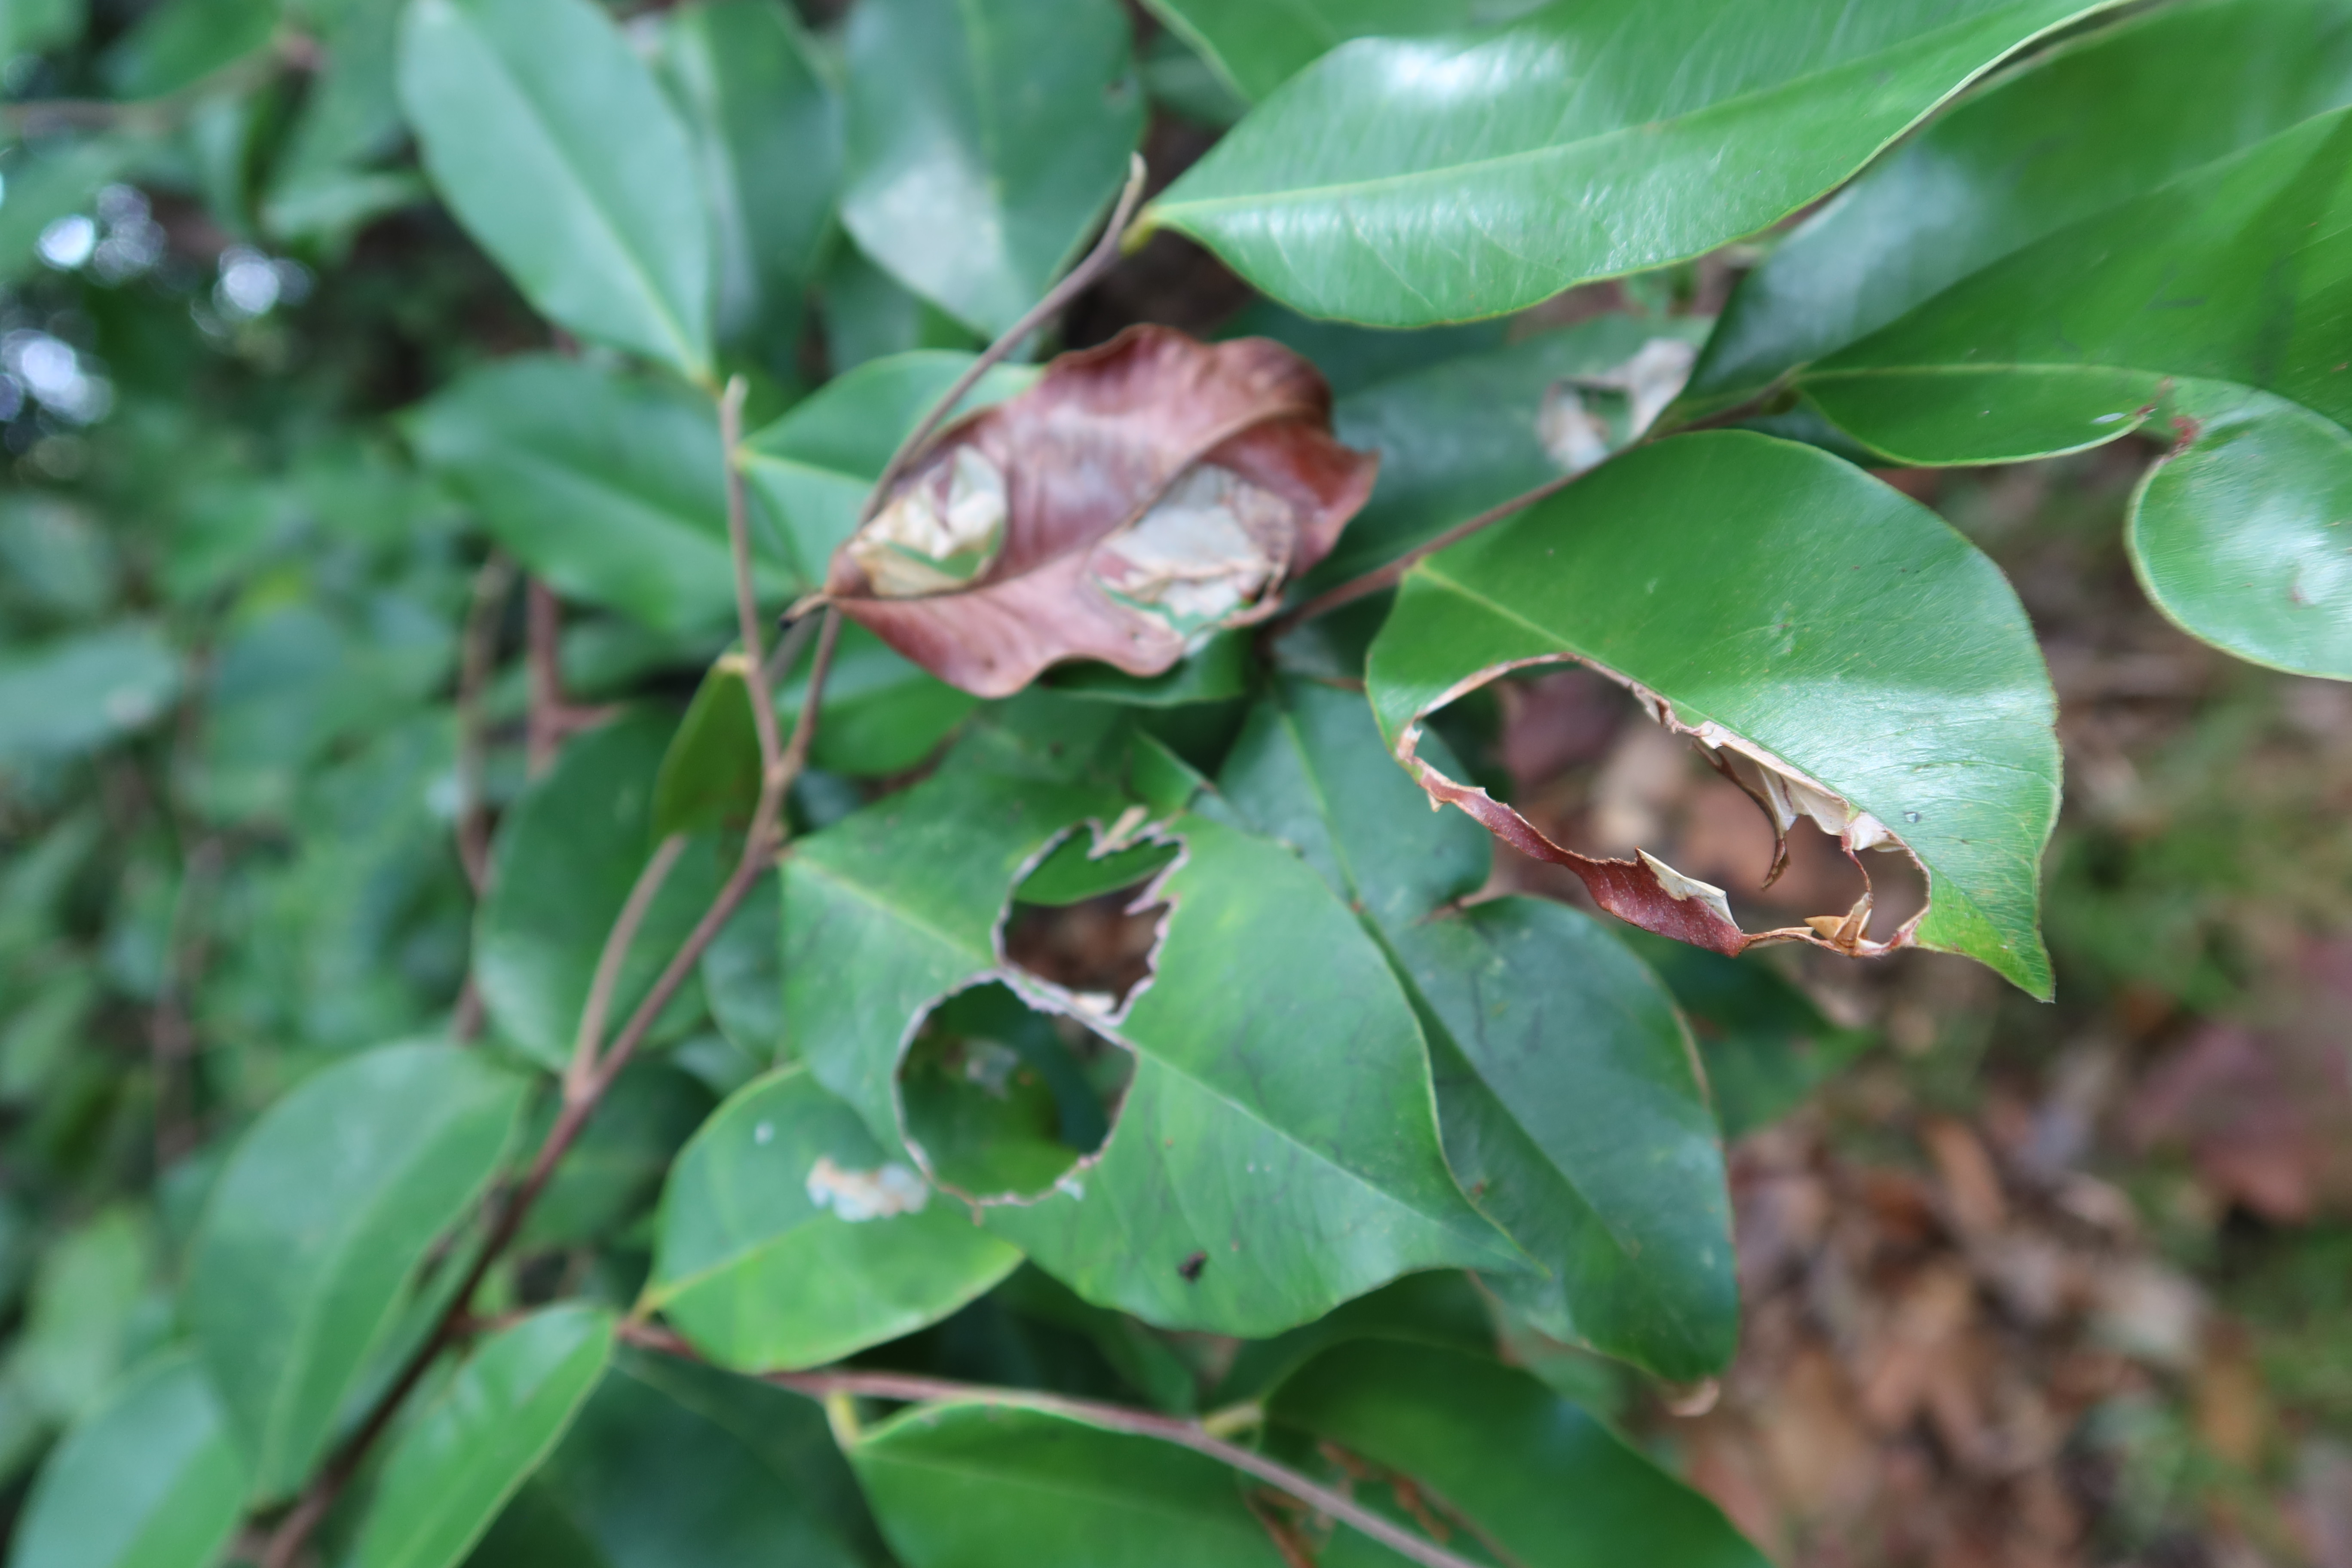
Label: Translucent lesion